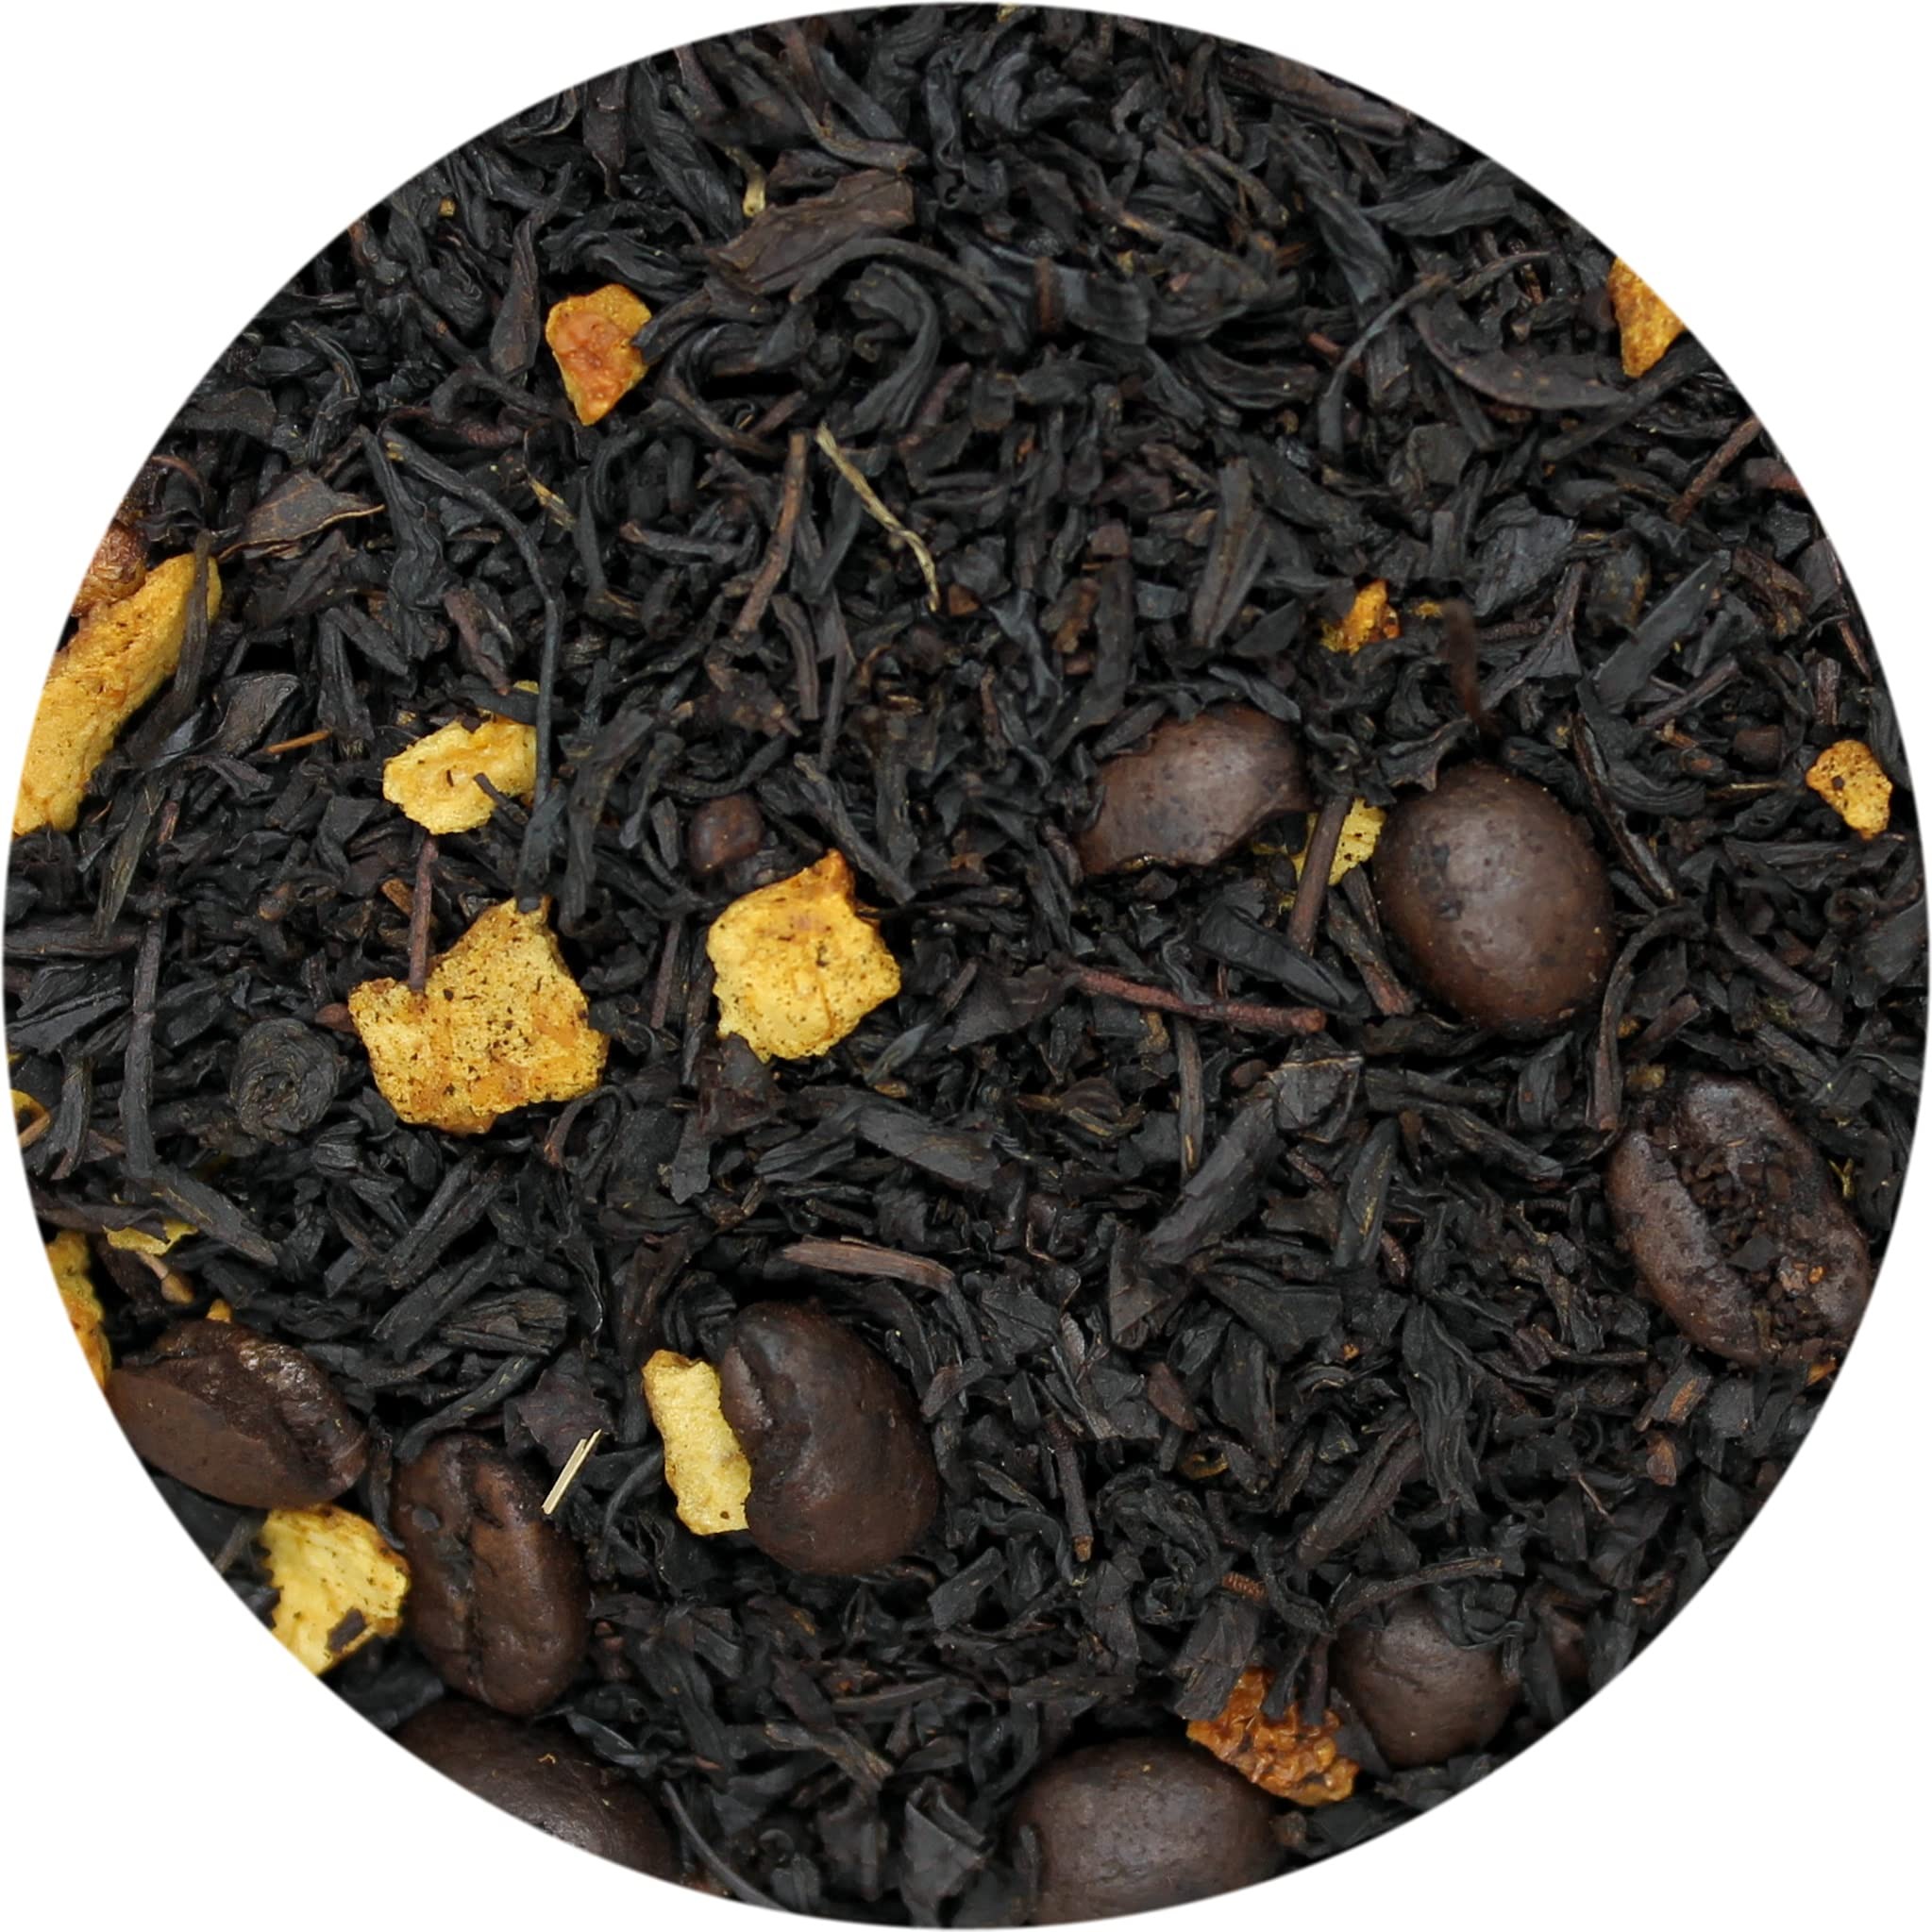
Item Name: SpecialTea Company Dirty Chai Black Tea - 1 oz. Loose Leaf
Bullet Point 1: BLACK TEA: Black teas are fully teas and offer a rich robust strong cup. Black is by far the most popular tea in the world. In the US, it accounts for about 80% of the tea consumed.
Bullet Point 2: FLAVOR: Black tea is a type of tea that is more than oolong, white and green teas. Black tea is generally stronger in flavour than other teas with notes that range from earthy, molasses, malty, vine fruit, smoky, leather, and mineral.
Bullet Point 3: CAFFEINE LEVEL: Black tea characteristically has the most caffeine of all the tea types. One of the reasons for this is a longer infusion time, but also due to the longer oxidation time and final firing production step.
Bullet Point 4: REAL LOOSE LEAF TEA: Loose leaf tea is a healthier purer way to drink tea. Our 1 oz. sample brews about 10 cups of tea.
Bullet Point 5: PREMIUM LOOSE LEAF TEA: Premium tea leaves have all their essential oils intact, so the flavour, quality and health benefits are maintained. Individually hand-packed in the USA in a resealable pouch to retain freshness.
Product Description: <p>Classic chai spices with crushed coffee beans.</p><p>Ingredients: Black tea, lemon peel, clove, coffee, natural and artificial flavor.</p>
Value: 1.0
Unit: Ounce

Price: 8.17